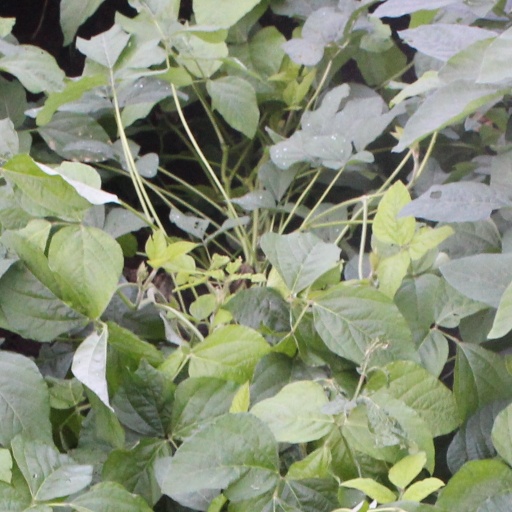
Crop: soybean